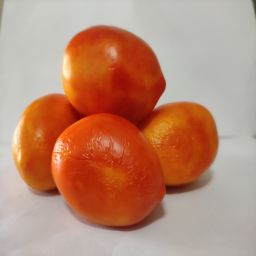
Crop: Tomato
Quality: Ripe